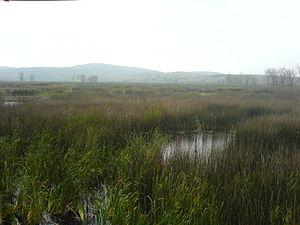
Dragoman est une ville de l'ouest de la Bulgarie.